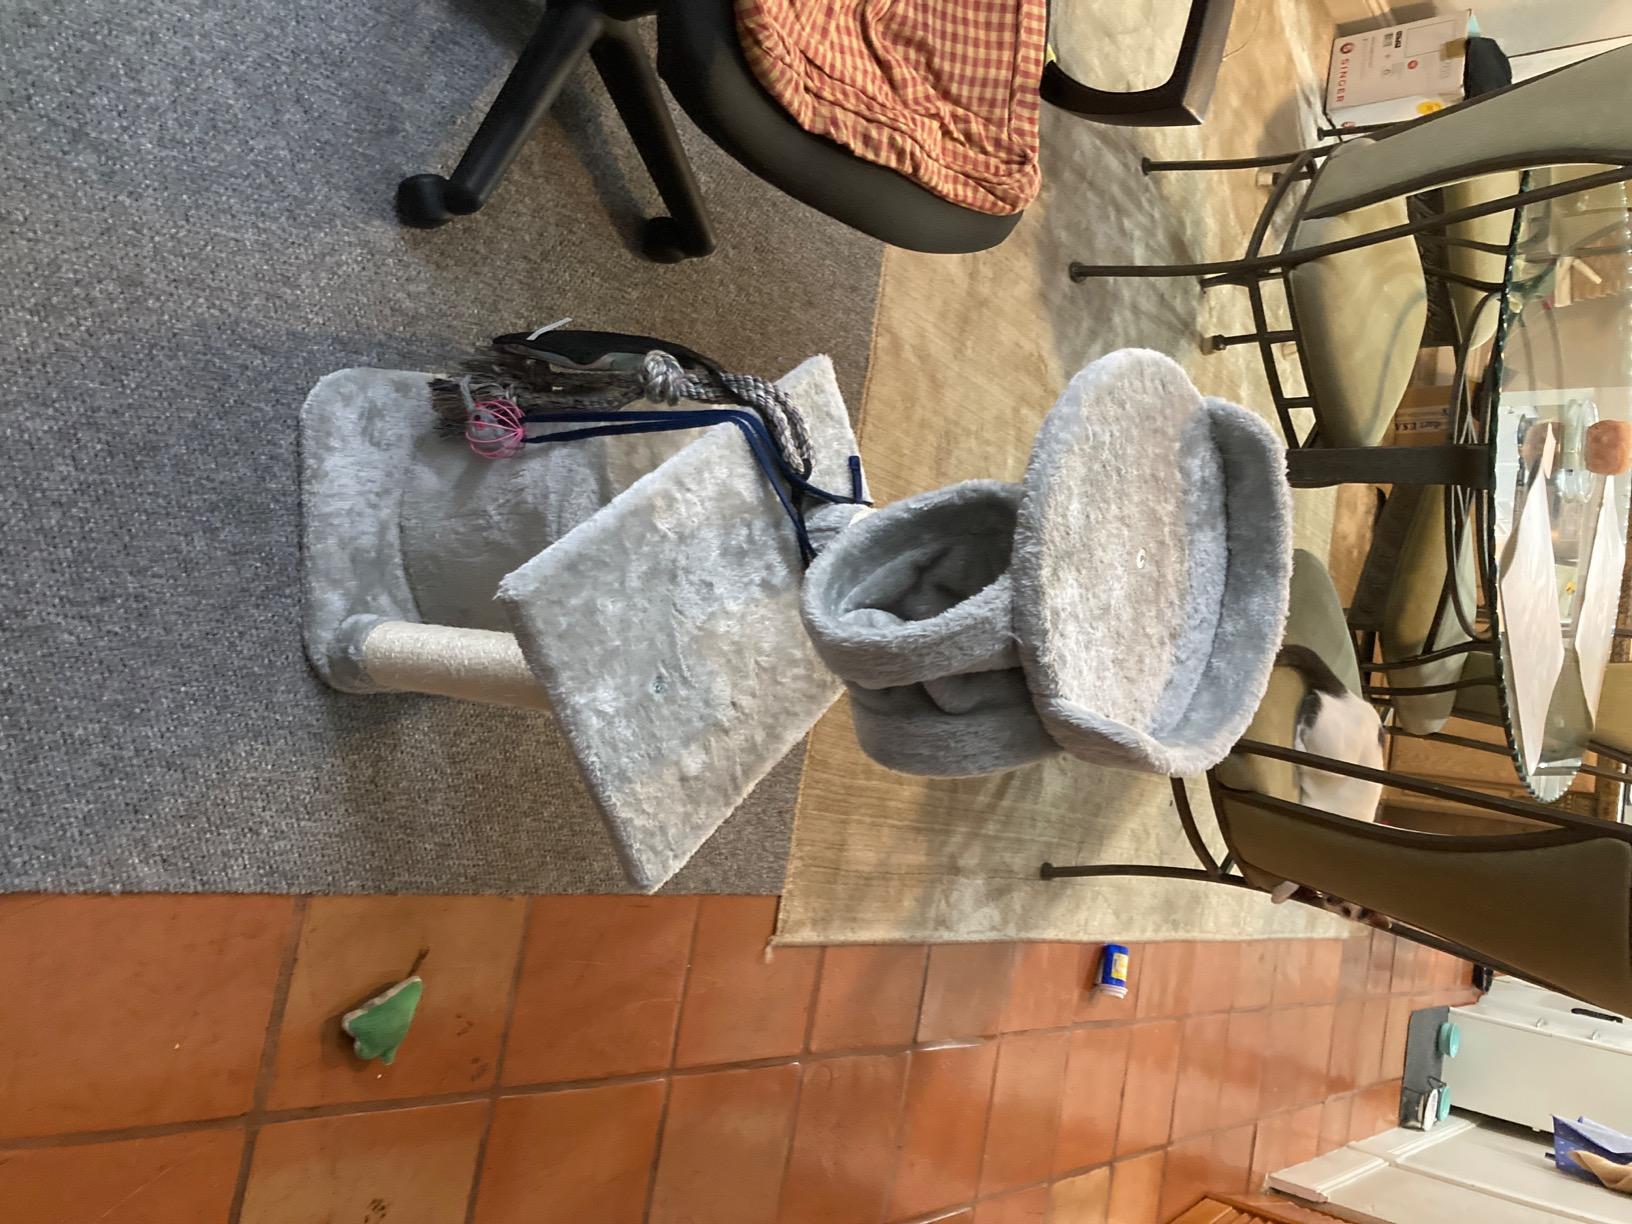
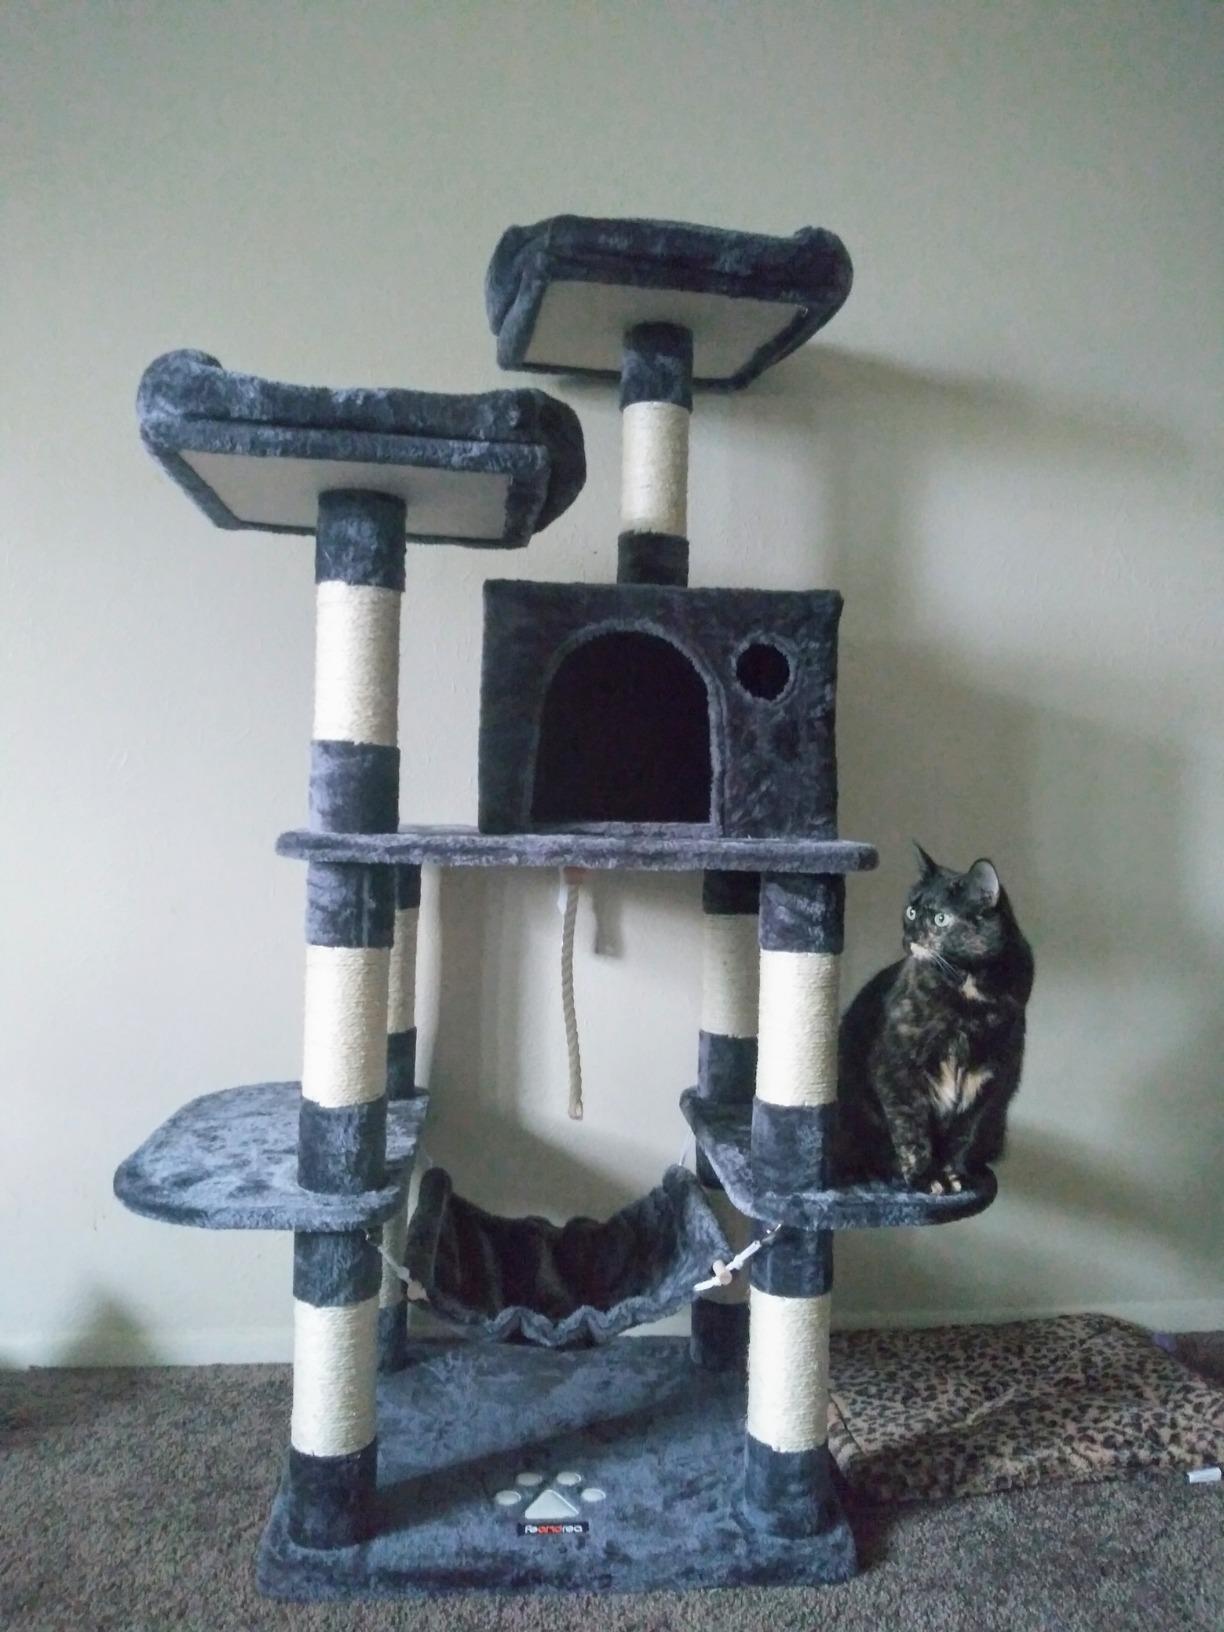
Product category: items_cat tree
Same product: no